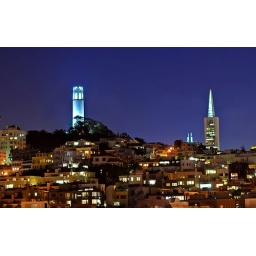
lights over beach street